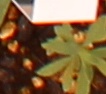
Label: Kochia